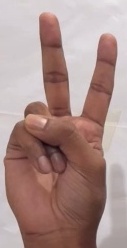
ASL sign: V